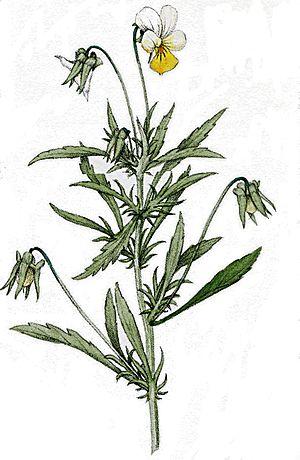
Dictionaire des plantes suisses 1853 Scanné par Utilisateur:Greatpatton
La pensée des champs est une espèce de plante herbacée de la famille des Violacées.